Return of the Lucky Stars

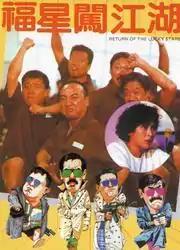

Return of the Lucky Stars (Alternative: "Lucky Stars Triad Society") is a 1989 Hong Kong action comedy film directed by Stanley Fung. It is the fifth film out of the "Lucky Stars" series.